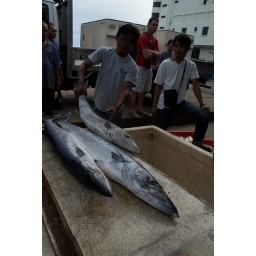
Unloading and sorting the catch - fish market in Semporna, Sabah, Malaysia.